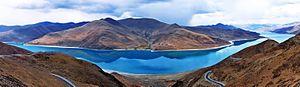
Tibet :lac Yamdrok Tso
La route Lhassa – Katmandou est l'un des grands axes routiers de franchissement de l'Himalaya. Longue de 920 km, elle relie Lhassa, la capitale de la région autonome du Tibet en République populaire de Chine, et Katmandou, la capitale du Népal.